Phillip Bay, New South Wales

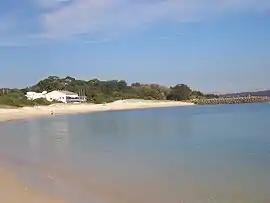
Yarra Bay at Phillip Bay

Phillip Bay is a suburb in the Eastern Suburbs of Sydney, in the state of New South Wales, Australia 13 kilometres south-east of the Sydney central business district, in the local government area of the City of Randwick. Its postcode is 2036.